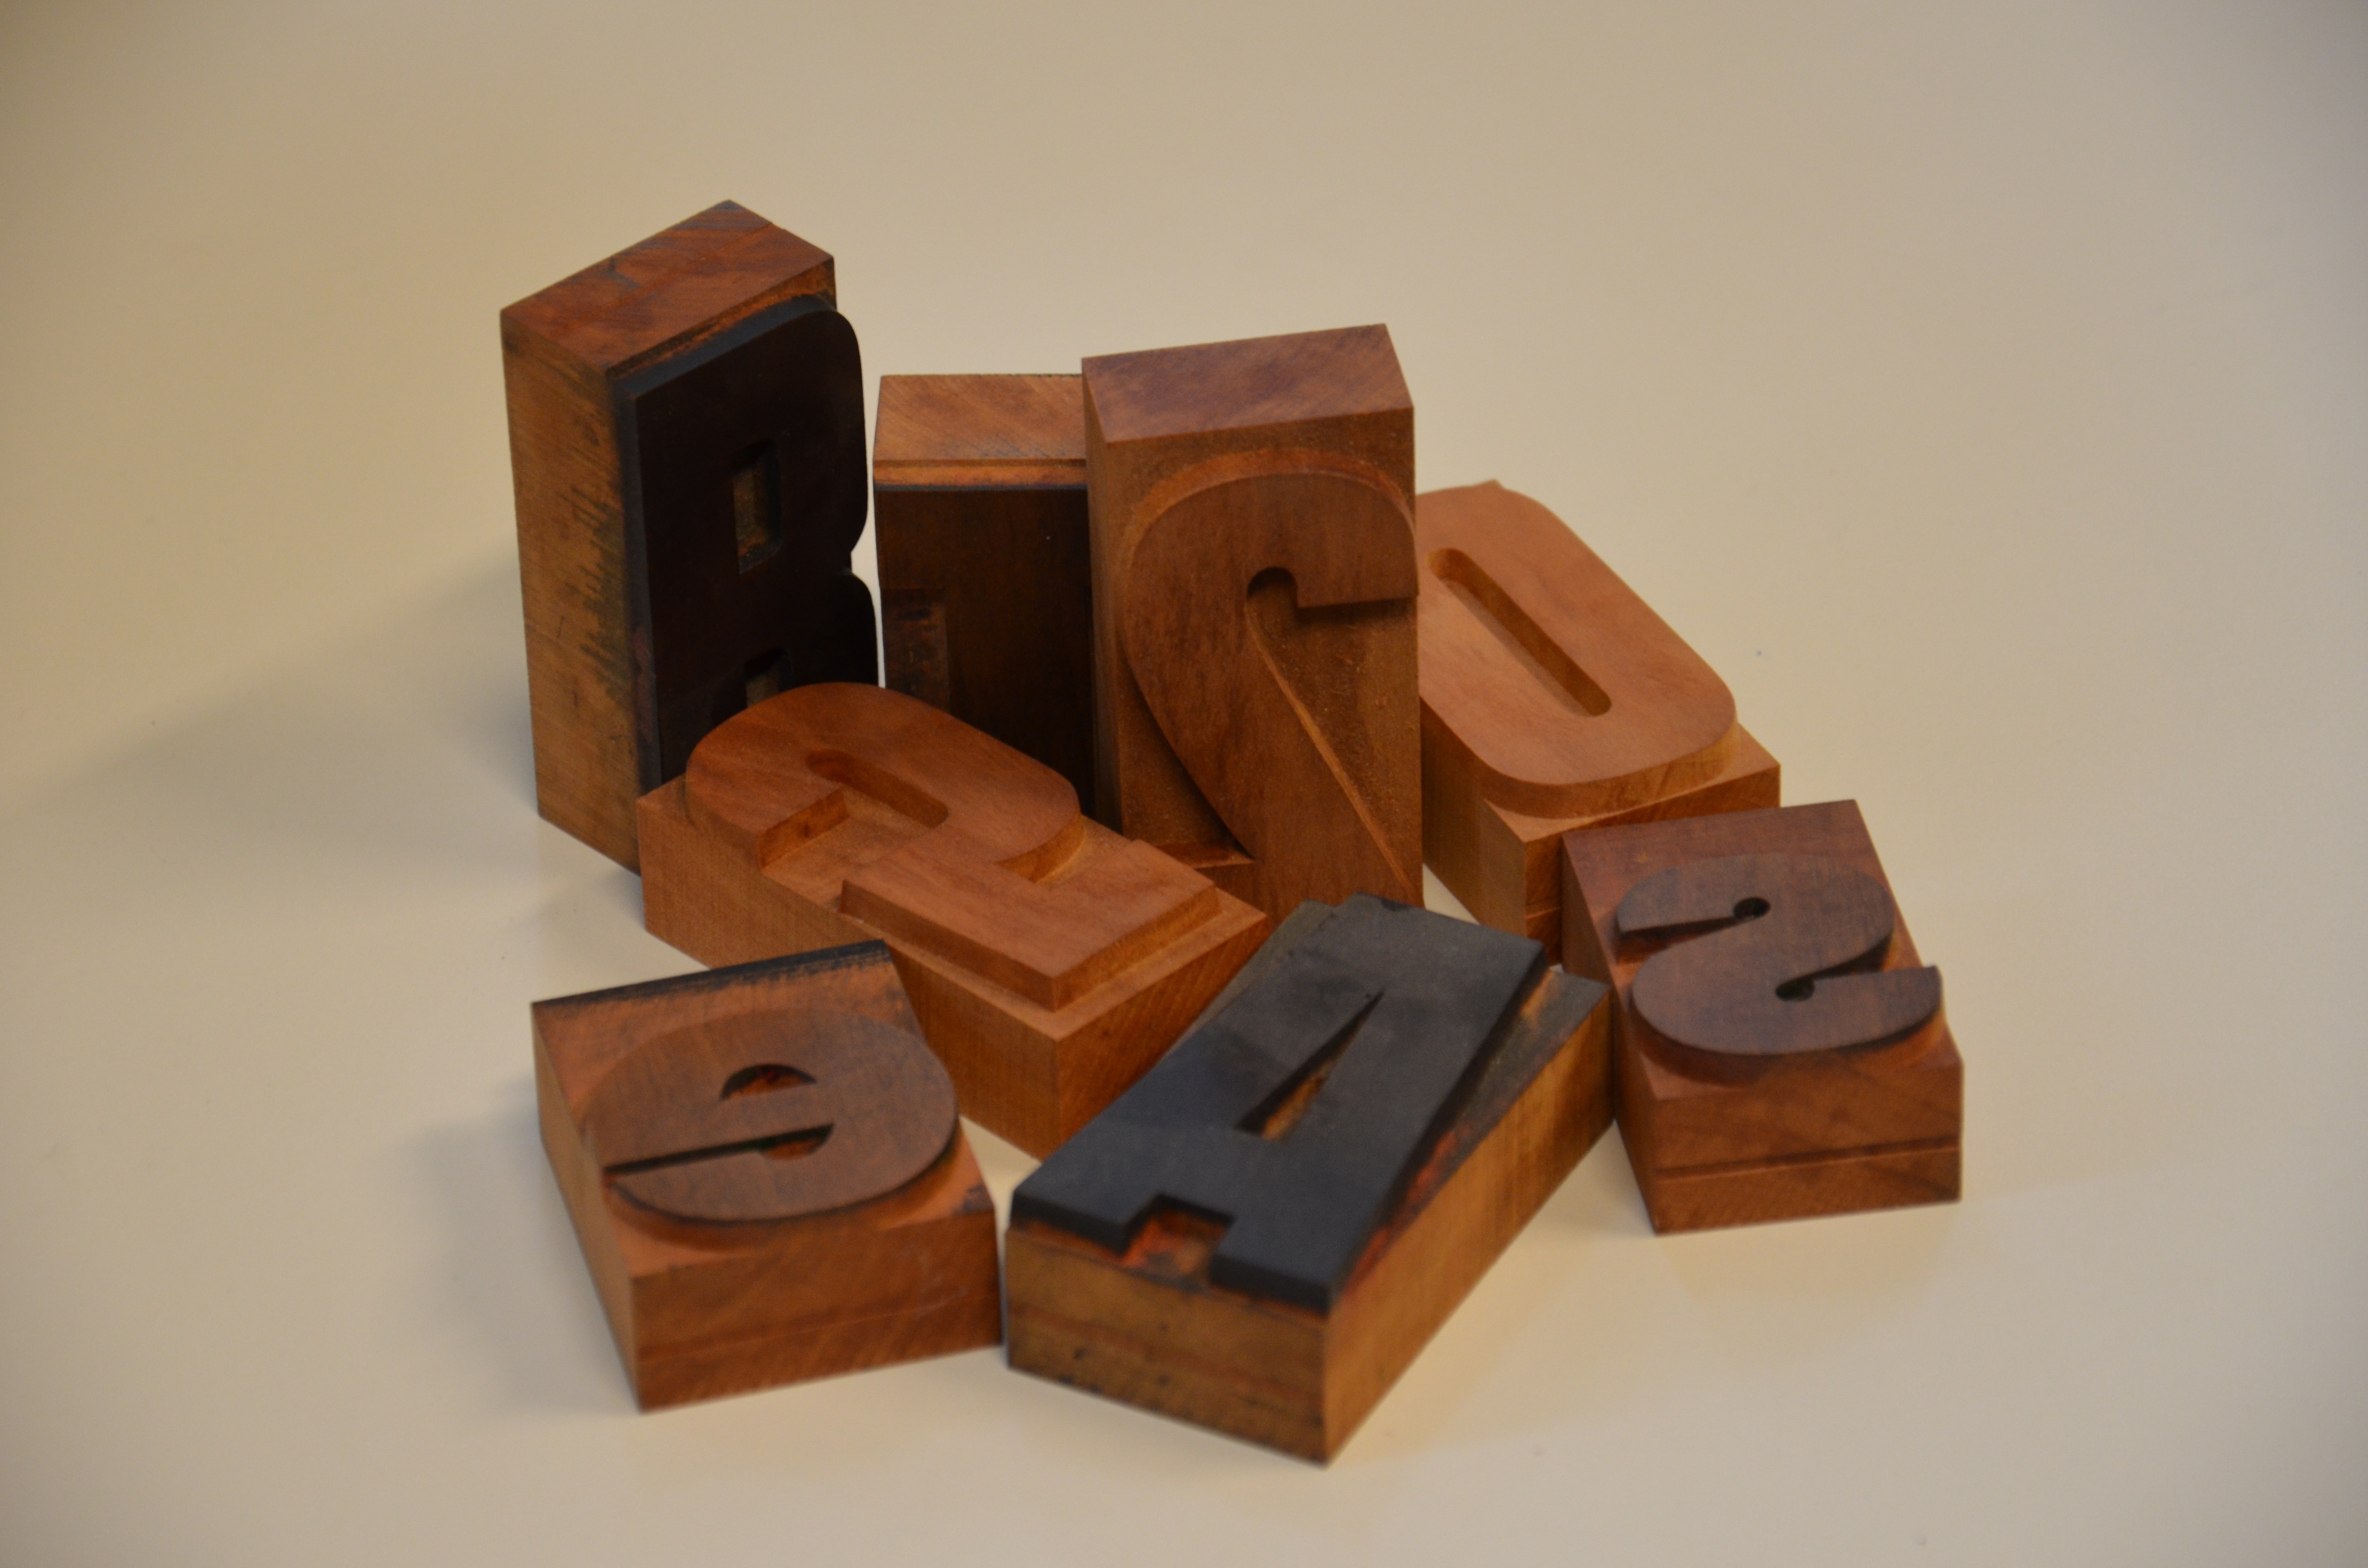
wood, number, toy, printing, product, art, letters, carving, mirrored, pressure, gutenberg, moving letter, print set